Wafu dressing

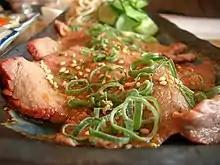
Wafu steak

, literally “Japanese-style dressing”, is a vinaigrette-type salad dressing based on tosazu (a kind of Japanese vinegar), popular in Japan.